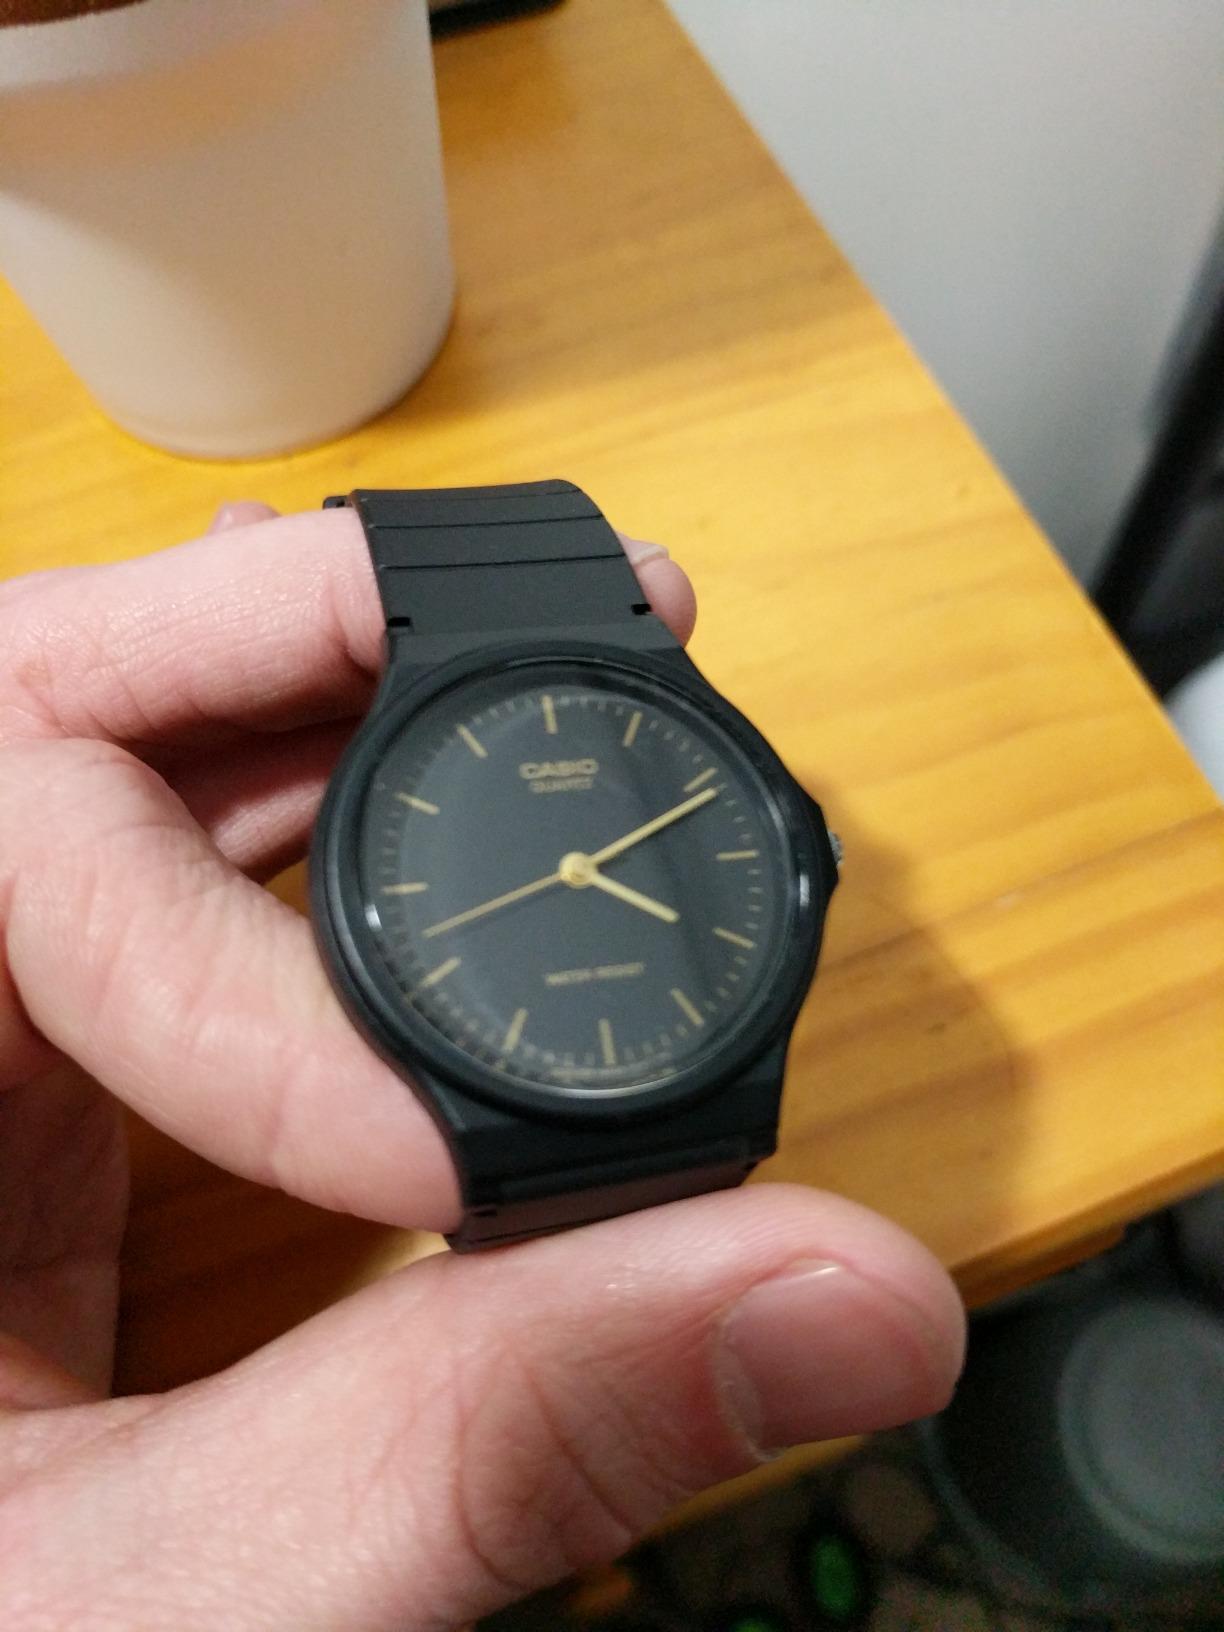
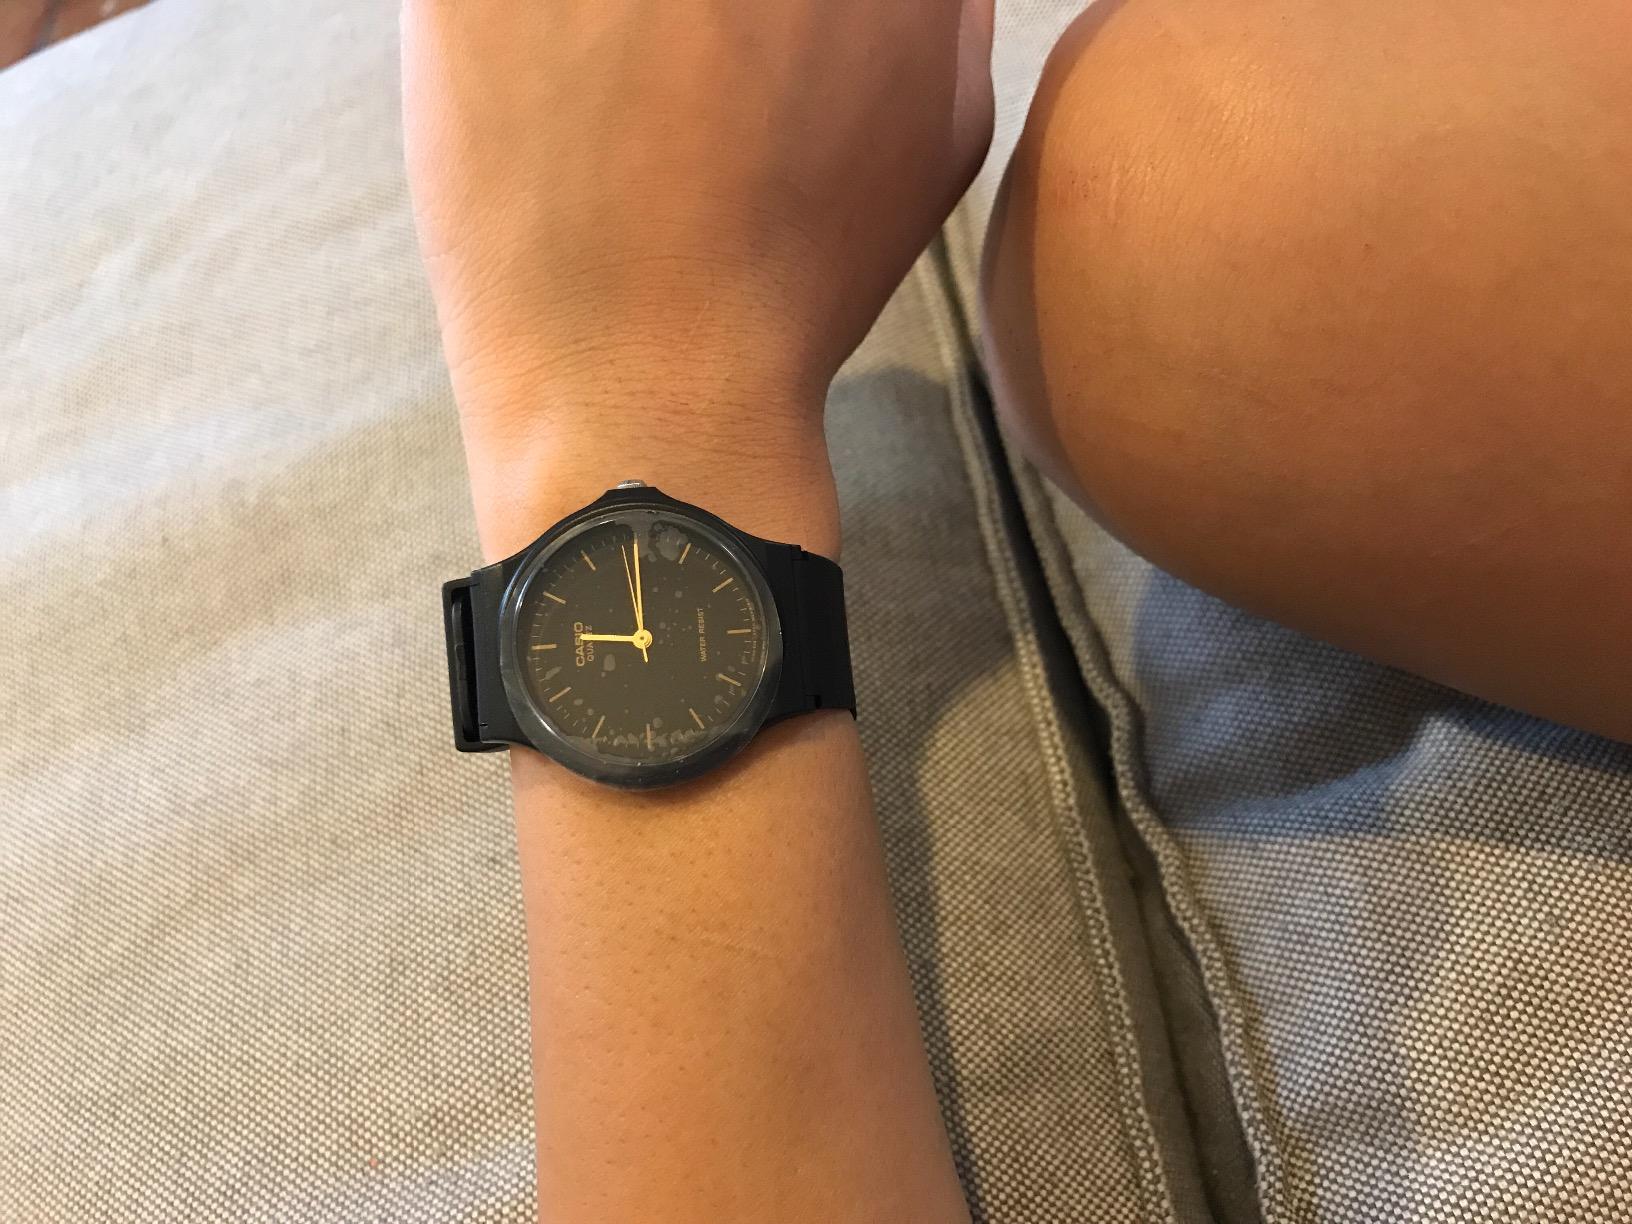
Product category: accessories_watch
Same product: yes